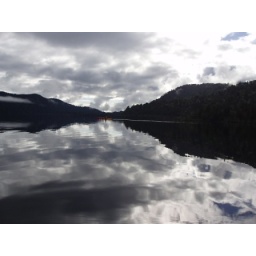
Lake Mapourika mirror lake by Frans Josef Glacier05